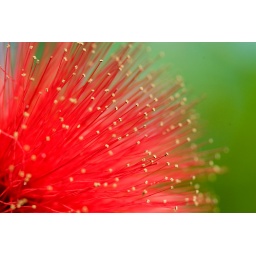
Nice flower in the butterfly greenhouse